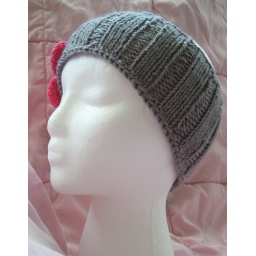
Gray headband with pink flower in a bamboo/wool blend.